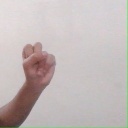
अक्षर: स